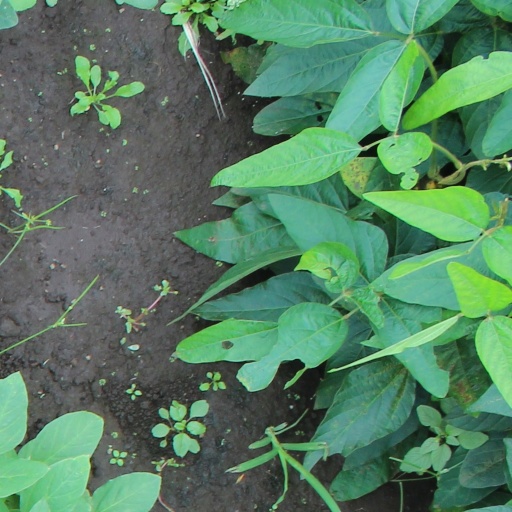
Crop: soybean